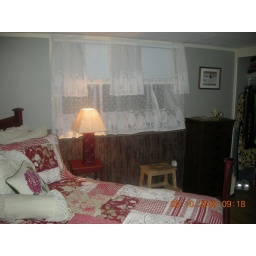
Window wall in bedroom